Johnny Benson Jr.

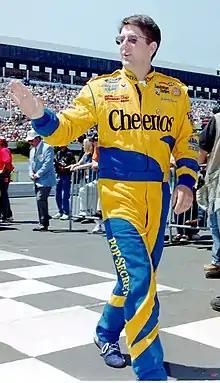
Benson in 1998

Jonathan Thomas Benson Jr. (born June 27, 1963) is an American retired stock car racing driver and the son of former Michigan modified driver John Benson Sr. Benson has raced across NASCAR's three national series (Cup, Busch, Truck), and his career highlights include the 1993 American Speed Association AC-Delco Challenge series championship, the 1995 NASCAR Busch Series championship, the 1996 NASCAR Winston Cup Series Rookie of the Year Award, and the 2008 NASCAR Craftsman Truck Series championship.